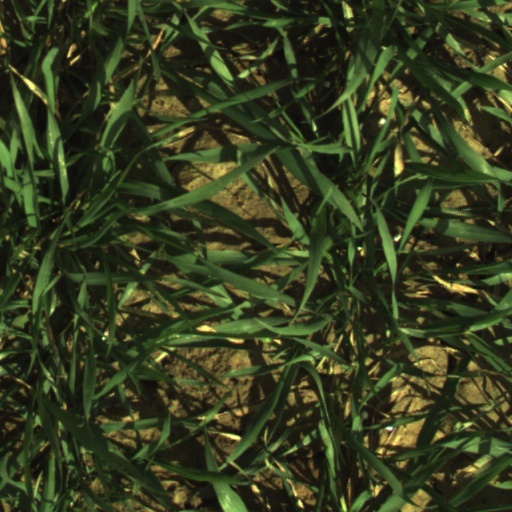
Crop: wheat